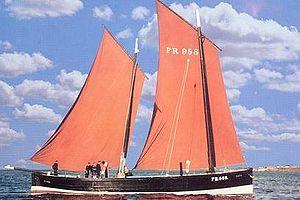
Un fifie est un type de lougre : un voilier de pêche traditionnel développé sur la côte est de l'Ecosse. Il est utilisé par les pêcheurs écossais depuis les années 1850 et jusqu'au début du XXᵉ siècle, pour pêcher le hareng à l'aide de filets dérivants.
Le Reaper est un fifie: un ancien lougre de pêche aux harengs de la région de Fife en Écosse appartenant depuis 1975 au Musée écossais de la pêche à Anstruther son port d'attache actuel.
Ce glossaire maritime liste les principaux termes techniques utilisés par le monde maritime et les marins.